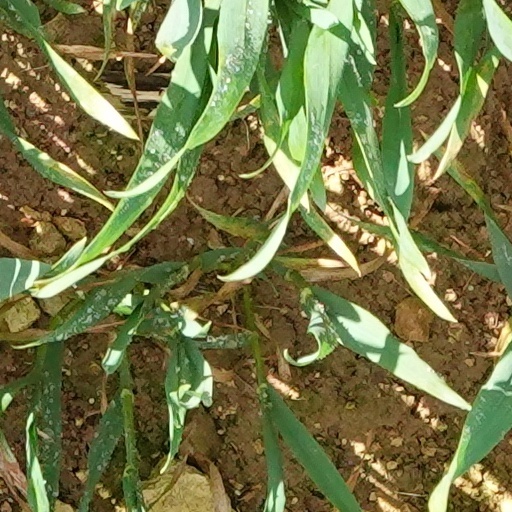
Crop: wheat